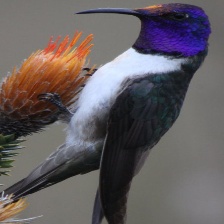
Species: ECUADORIAN HILLSTAR
Scientific name: OREOTROCHILUS CHIMBORAZO
ImageNet parent category: hummingbird